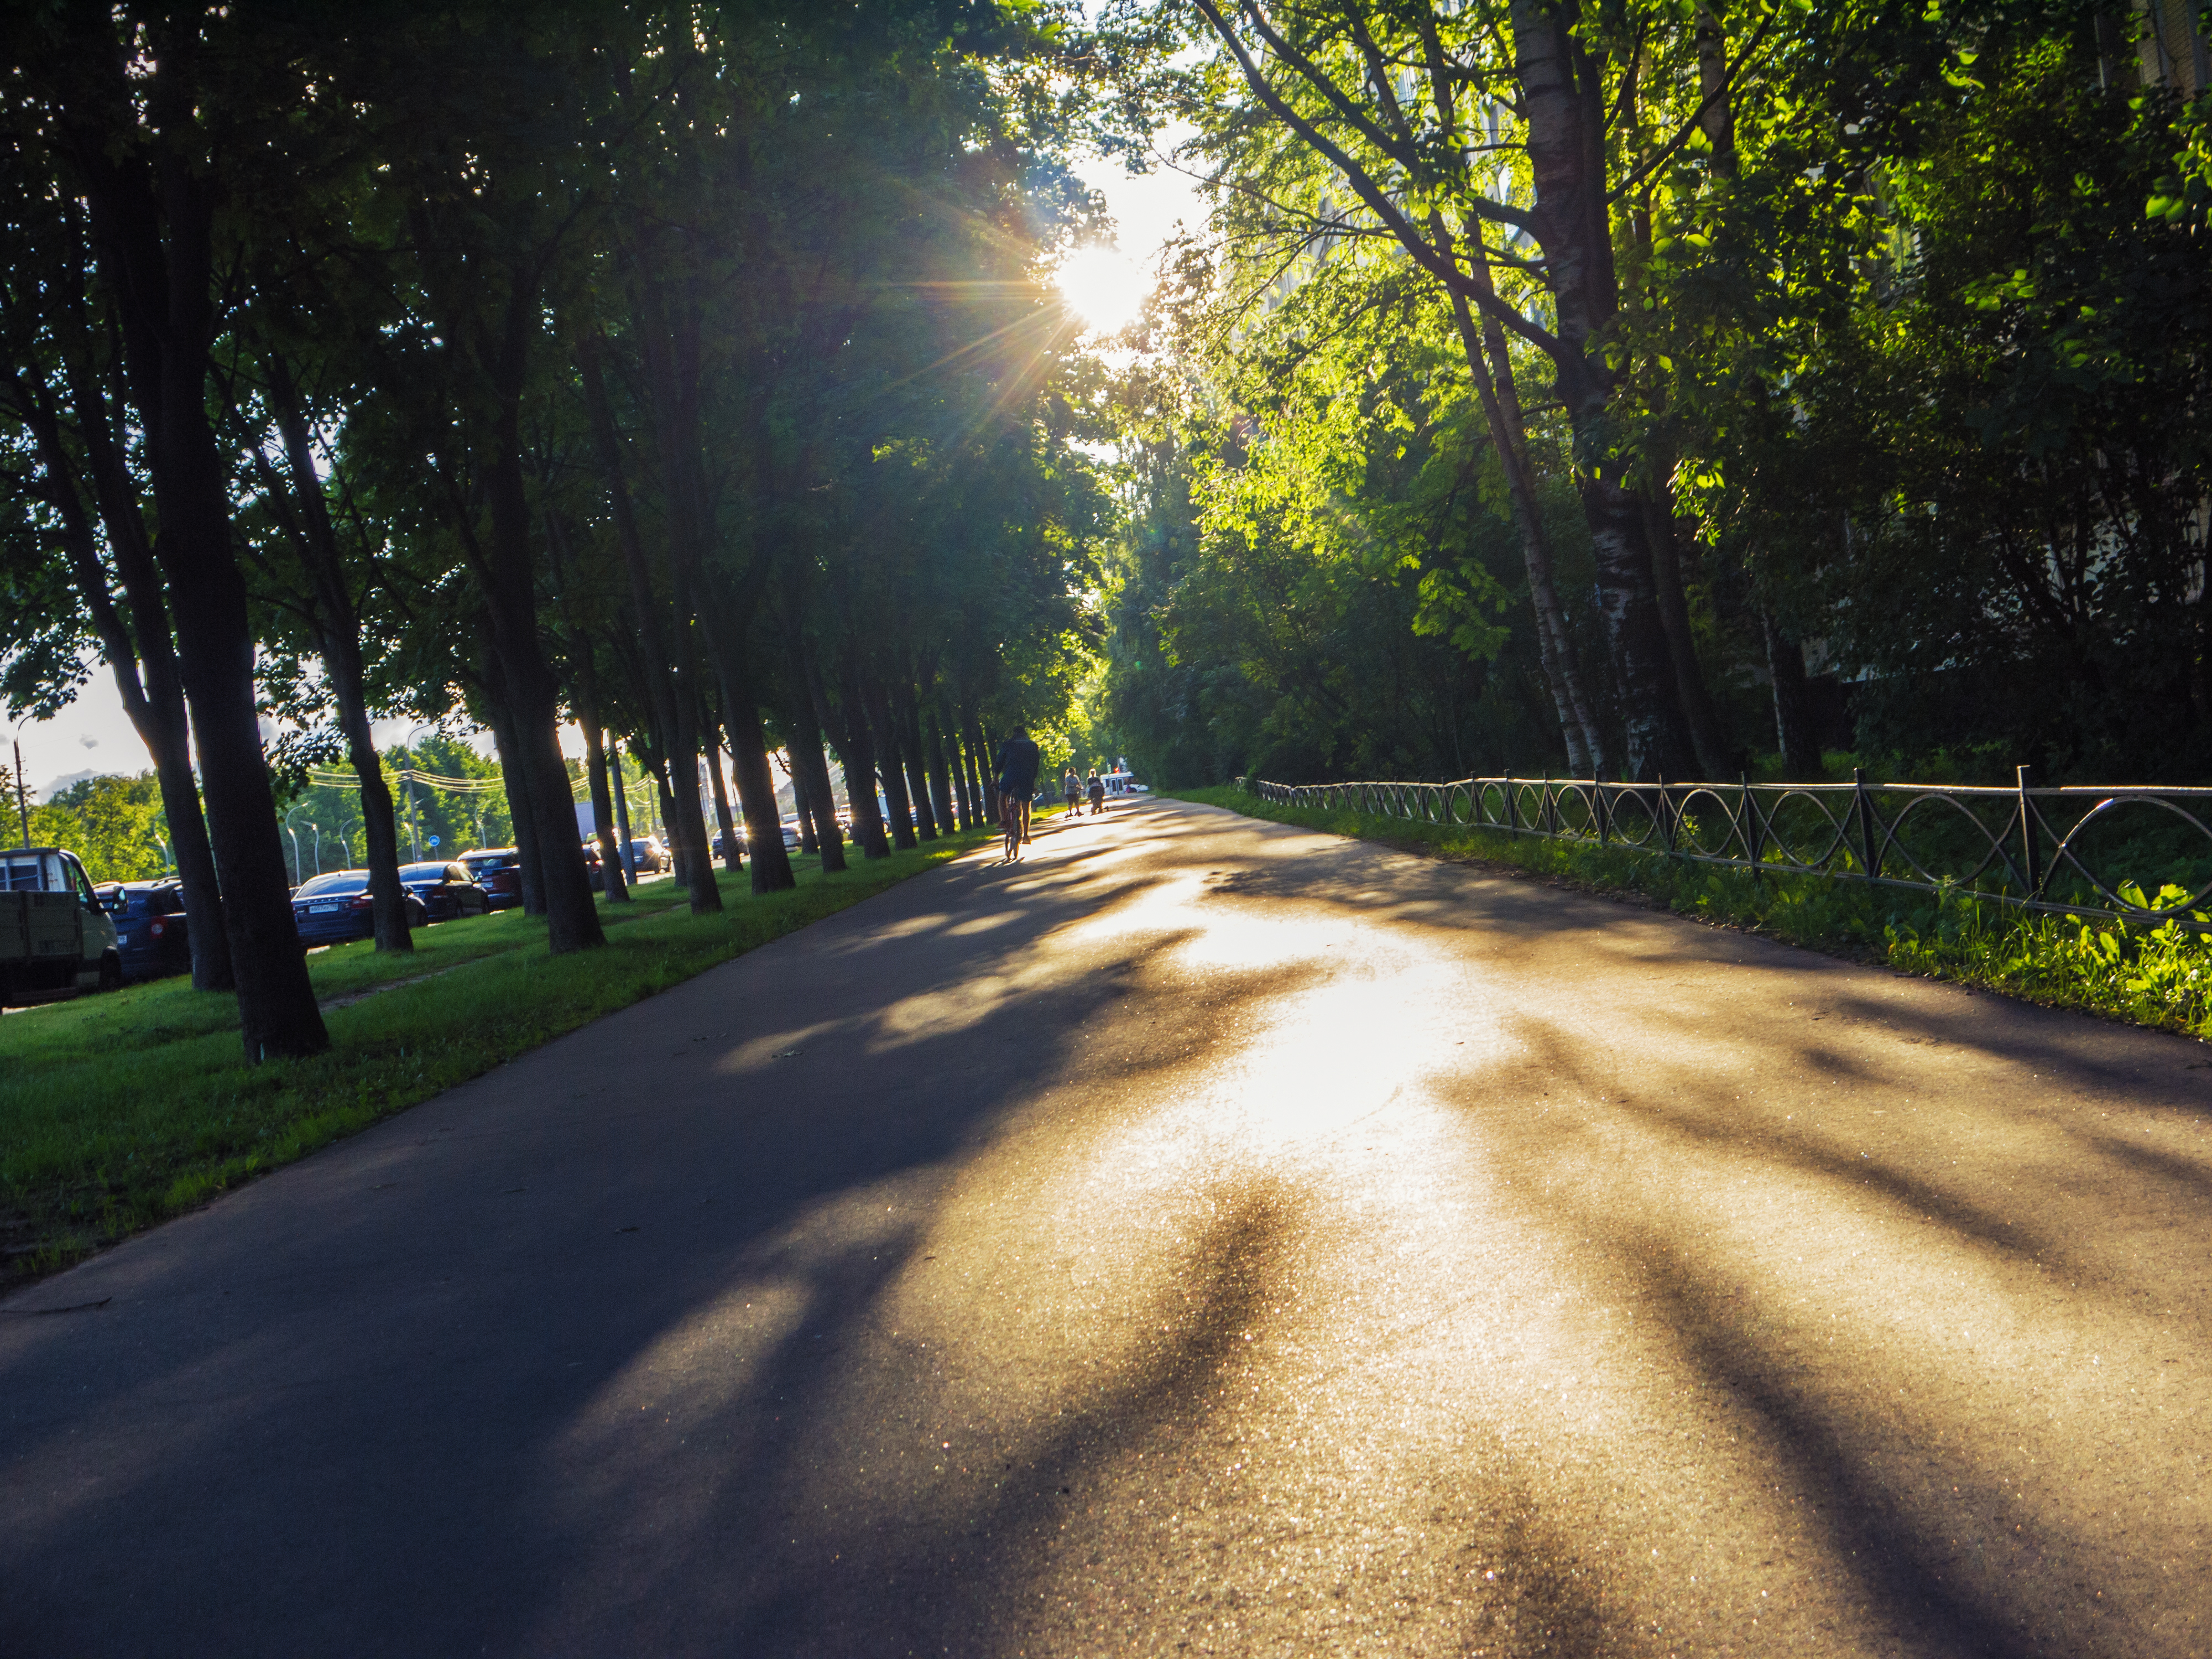
image, tree, nature, natural landscape, sunlight, road, sky, asphalt, light, morning, green, natural environment, lane, road surface, thoroughfare, woody plant, infrastructure, shadow, forest, grass, spring, leaf, plant, landscape, Tints and shades, shade, branch, path, photography, night, street, lens flare, trail, nonbuilding structure, woodland, evening